UBC Thunderbirds football

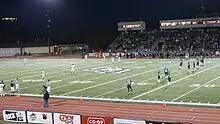
UBC v Saskatchewan game in 2008

Following four straight seasons of playoff drought from 2007 to 2010, UBC finished with a 6–2 record in 2011 earning second place in the Canada West with an appearance in the Hardy Cup. Quarterback Billy Greene would also become the third Thunderbird to win the Hec Crighton Award that year. However, all team accolades would be for naught as an ineligible student-athlete, who played in all eight games, would force UBC to forfeit all six regular season wins as well as its post-season results from that year. The school was fined and the program was placed on probation for the following season. This seemed to halt any progress that was made as the team finished 2–6 for the 2012 season and out of the playoffs for the fifth time in six years.